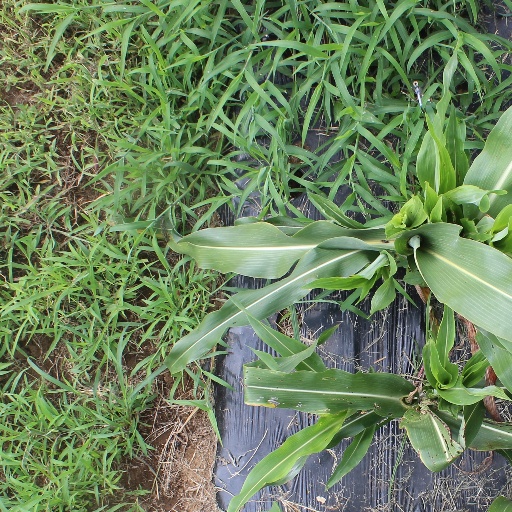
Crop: sorghum